Solar power in Austria

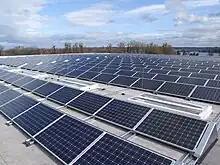
Solar roof, sports hall, Vorarlberg

In 2009, the site of Zwentendorf power station became Austria's largest solar power station with an investment of 1.2 million Euro, with the addition of 1,000 photovoltaic panels. Zwentendorf was intended to be Austria's first nuclear power plant, but after a vote in 1978 prohibiting nuclear power in Austria, was never completed. In September, 2011, Austria's largest solar power station, 2 MW, was under construction in the Niedere Tauern mountain range.